2009 Hudson River mid-air collision

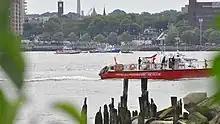
Agencies searching for the bodies and debris from the collision.

On August 8, 2009, at 11:53 a.m. (15:53 UTC), nine people died when a tour helicopter and a small private airplane collided over the Hudson River near Frank Sinatra Park in Hoboken, New Jersey, United States. The aircraft were in an area known as the "Hudson River VFR Corridor", which extends from the surface of the river to altitudes of at various locations along the Hudson River in the immediate area of New York City. Within this corridor, aircraft operate under visual flight rules (VFR), under which the responsibility to see and avoid other air traffic rests with the individual pilots rather than with the air traffic controller (ATC).